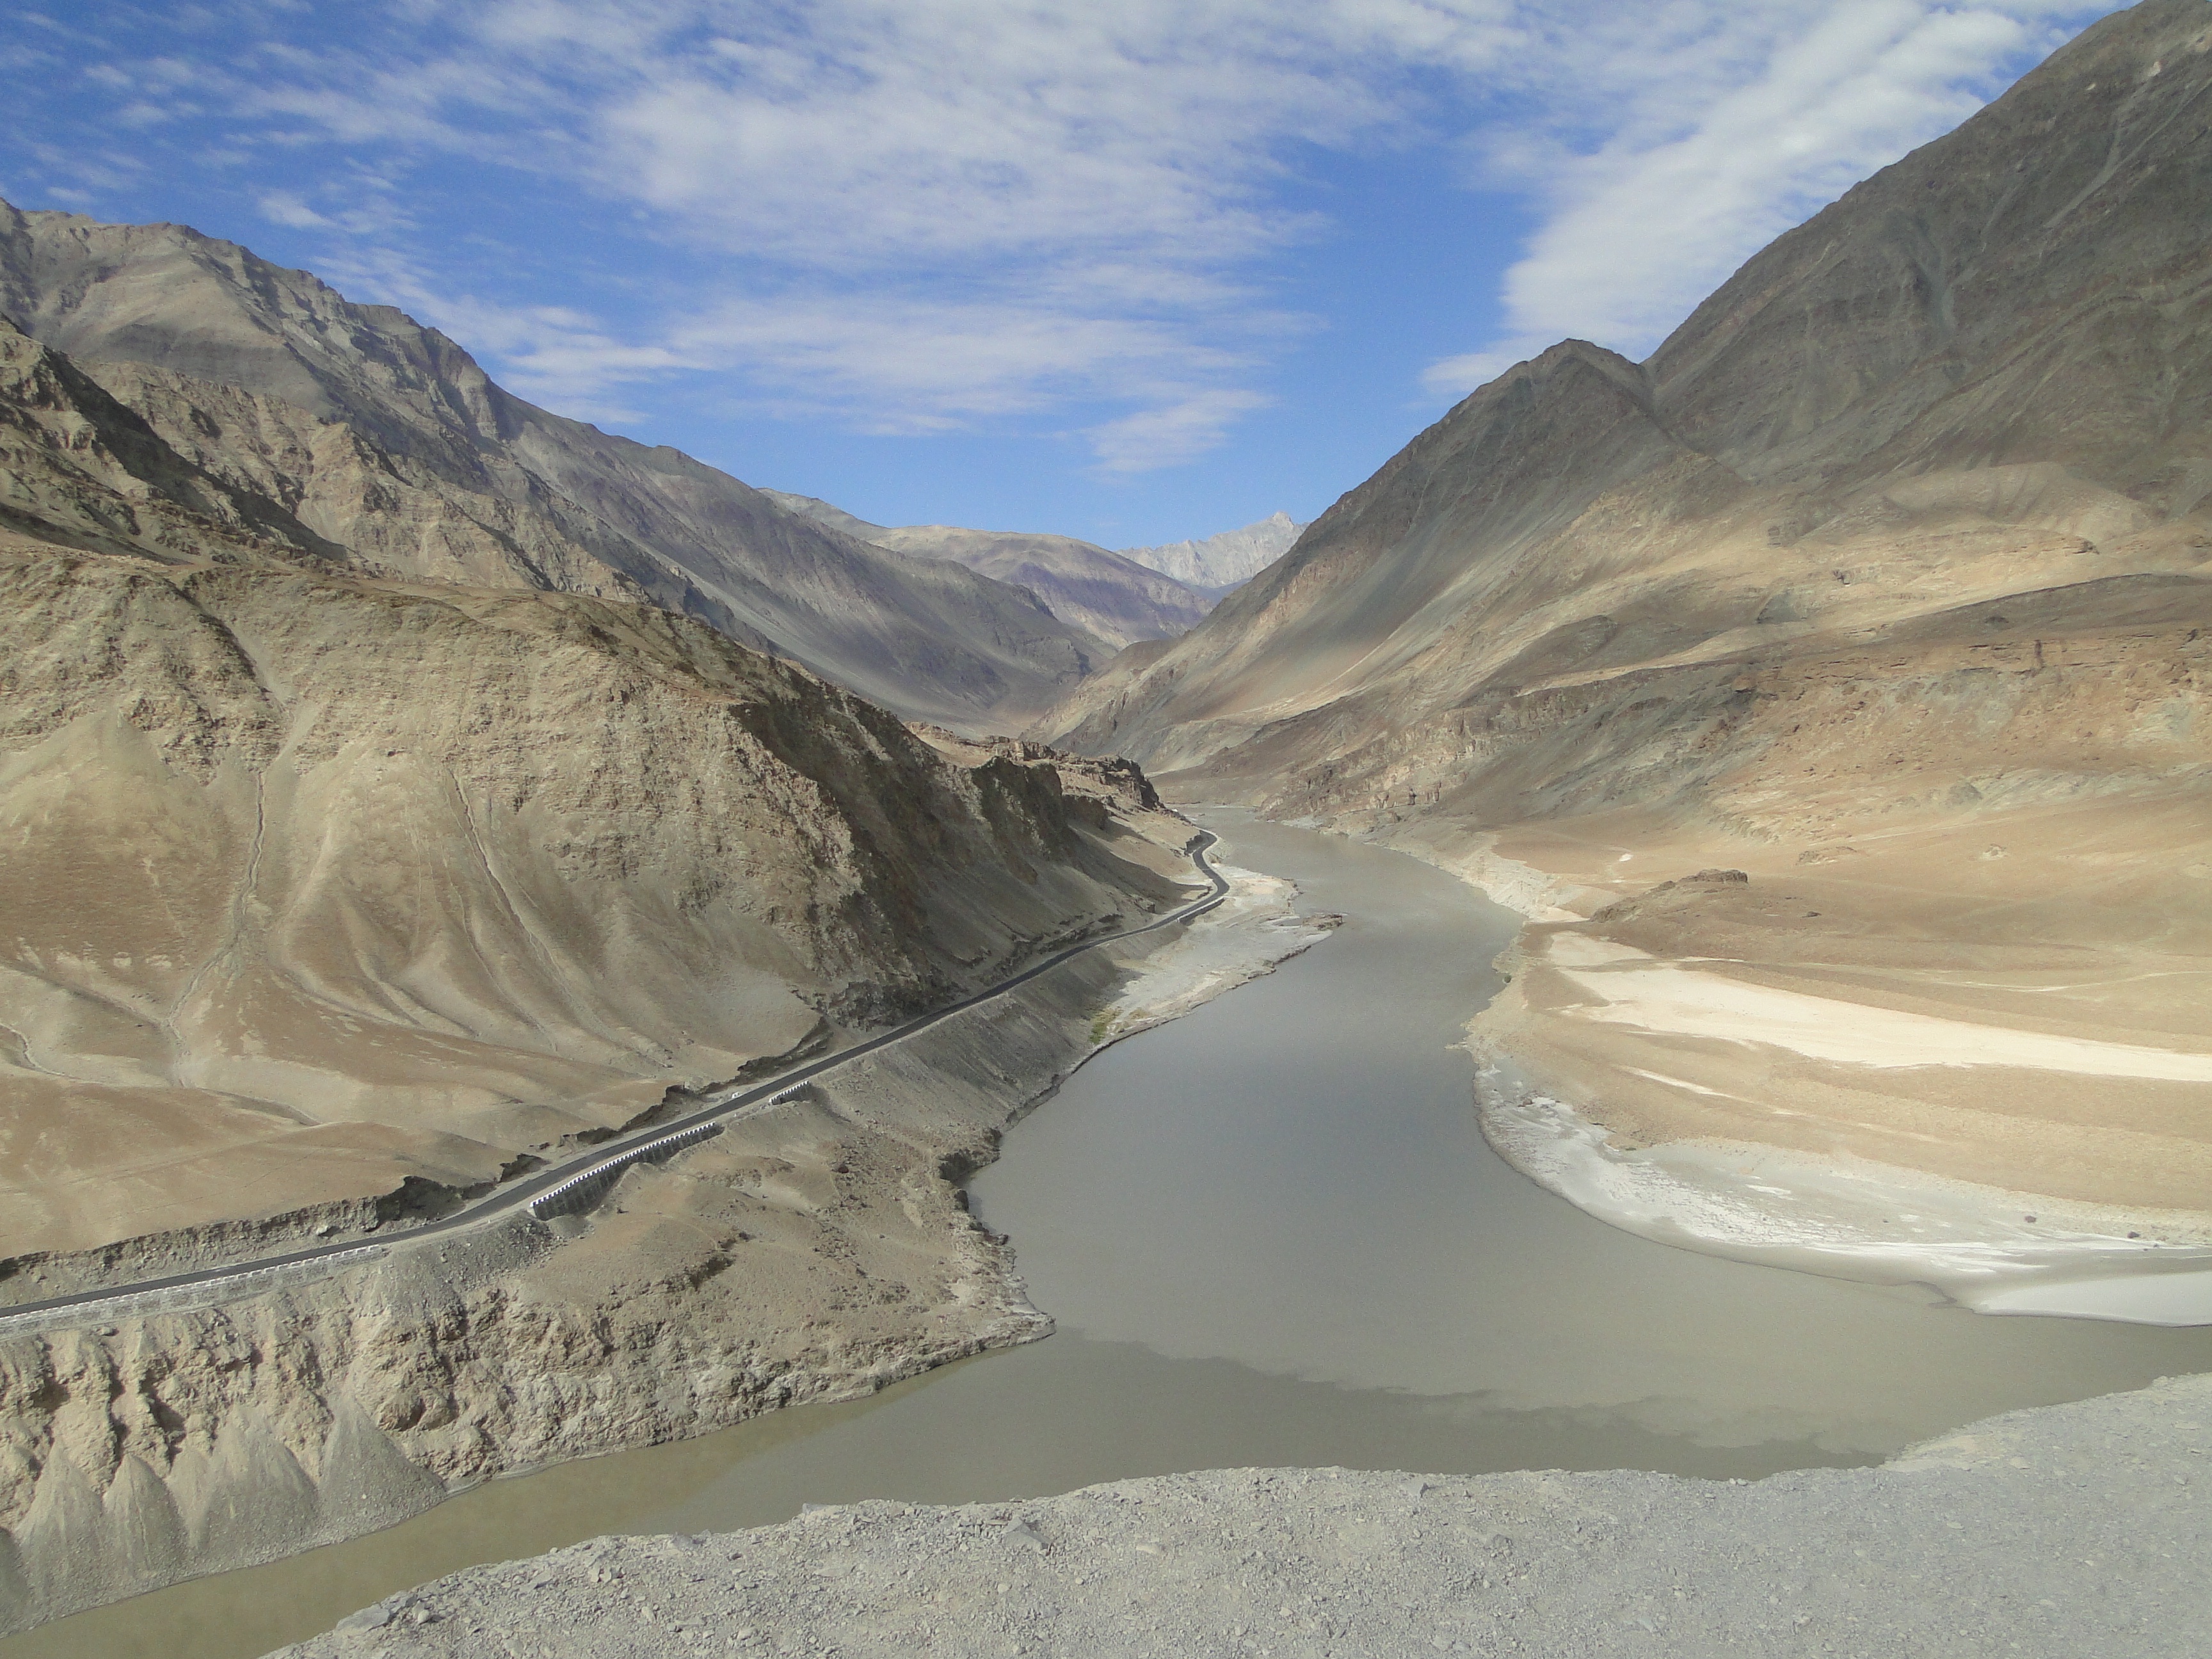
landscape, wilderness, mountain, snow, lake, valley, mountain range, reservoir, terrain, geology, alps, badlands, plateau, wadi, moraine, himalaya, ladakh, landform, mountain pass, geographical feature, mountainous landforms, indus river